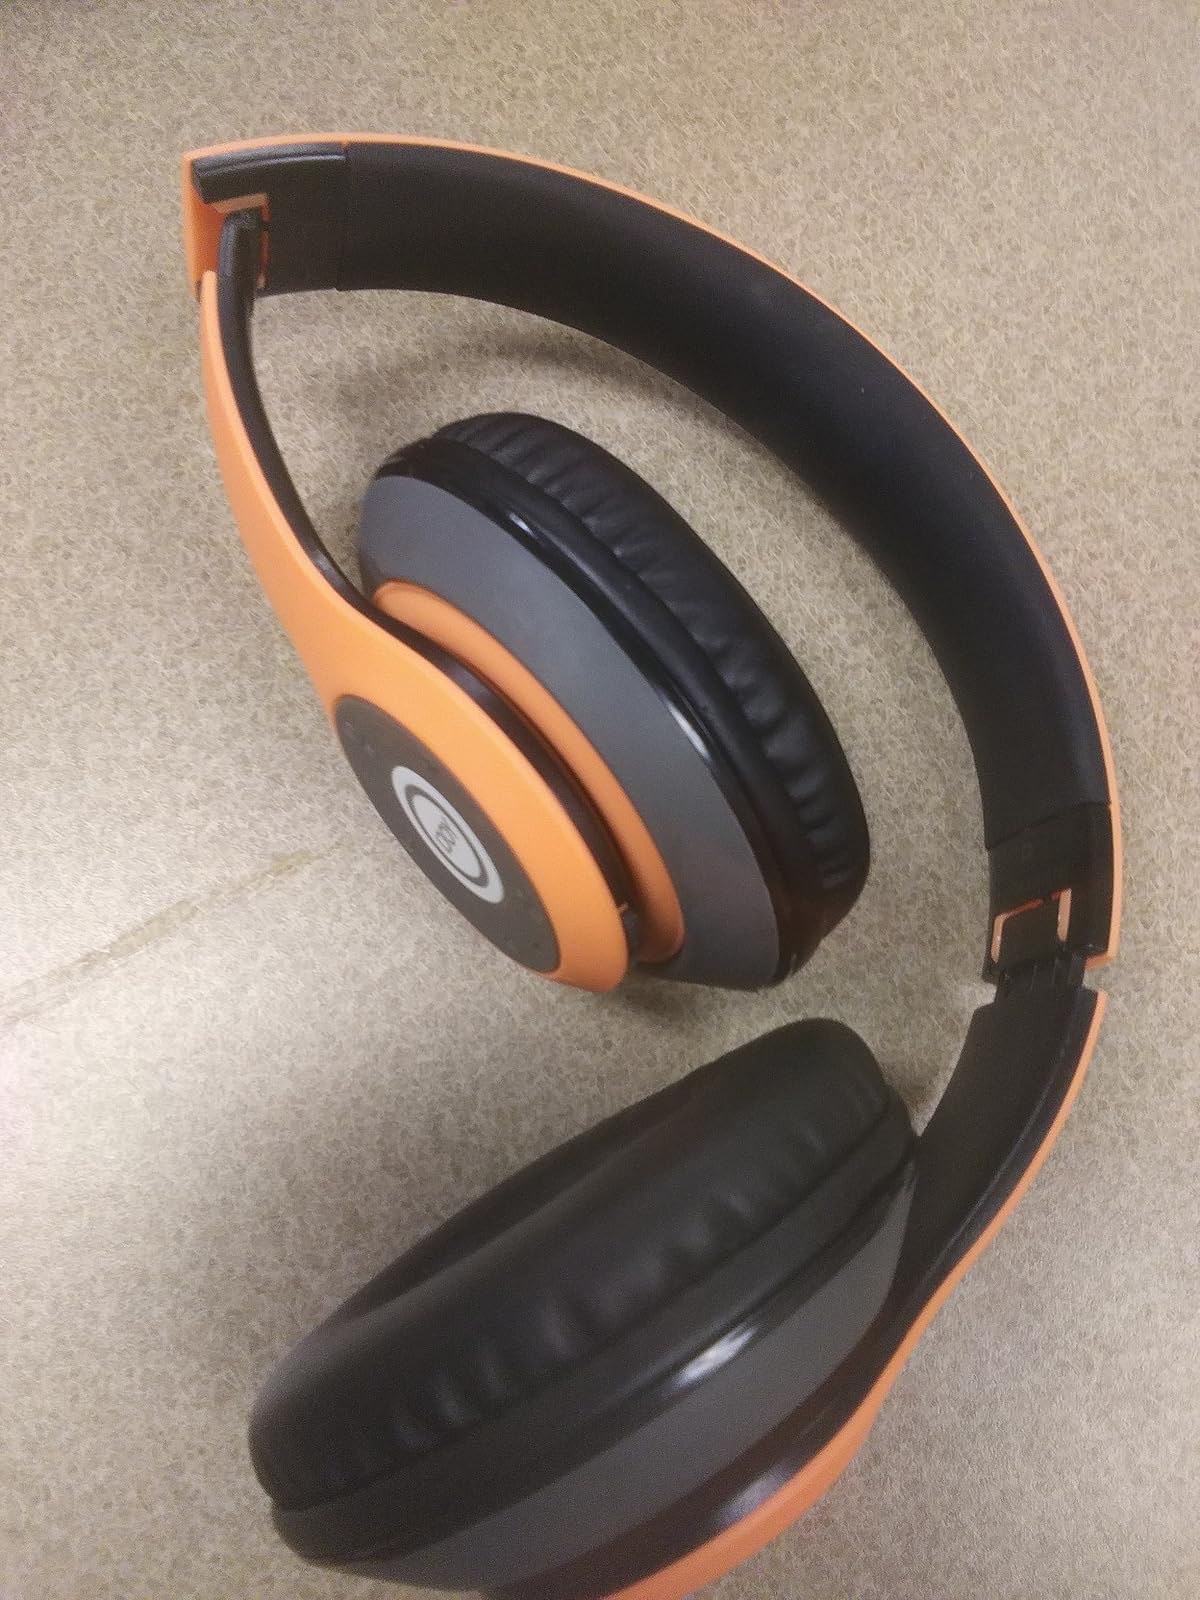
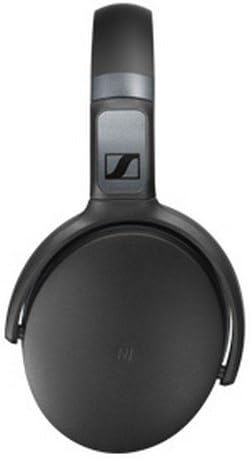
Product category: headphones
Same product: no